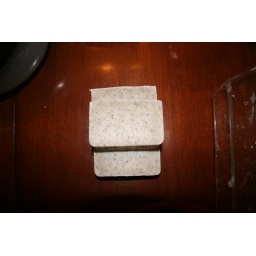
Infused some seaweed in water then I ground up seaweed and through in!